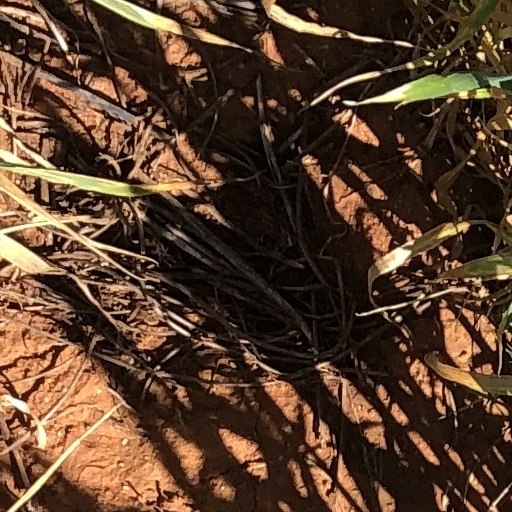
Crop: wheat